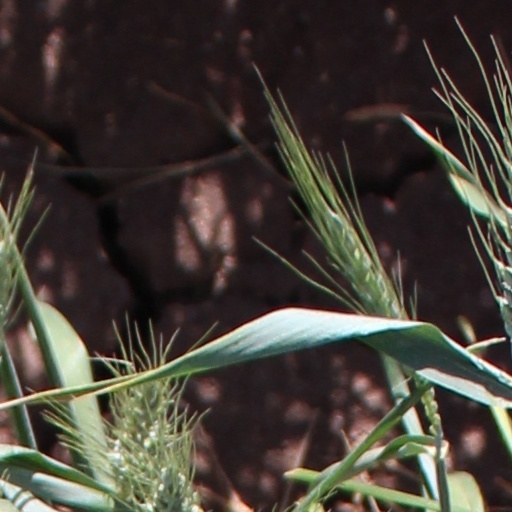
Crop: wheat